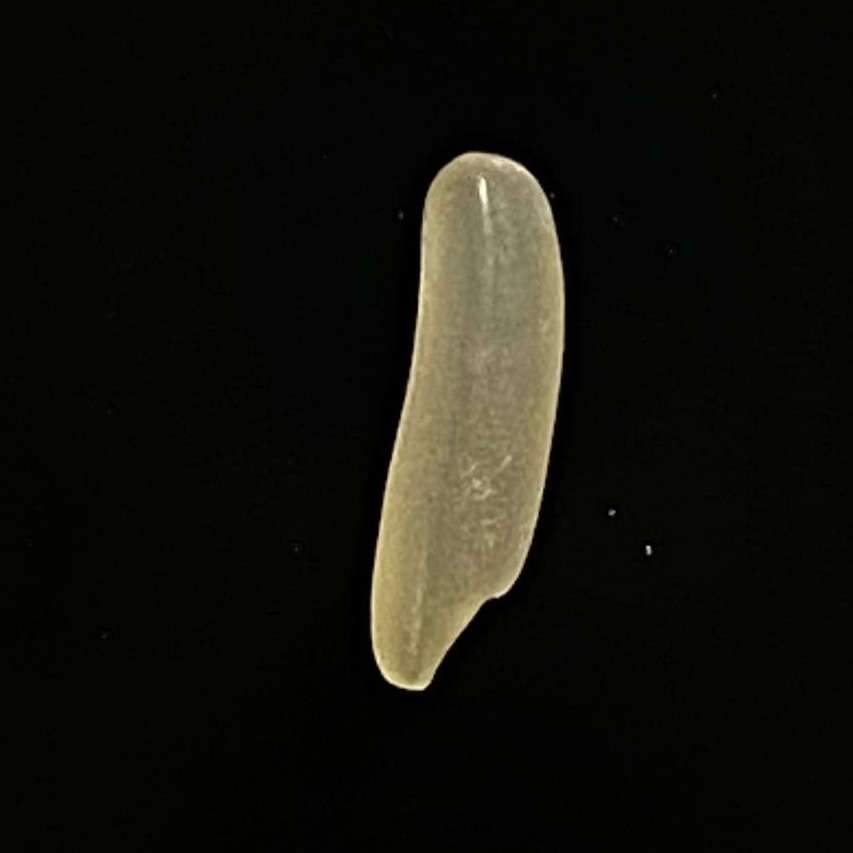
Rice variety: Bashmoti